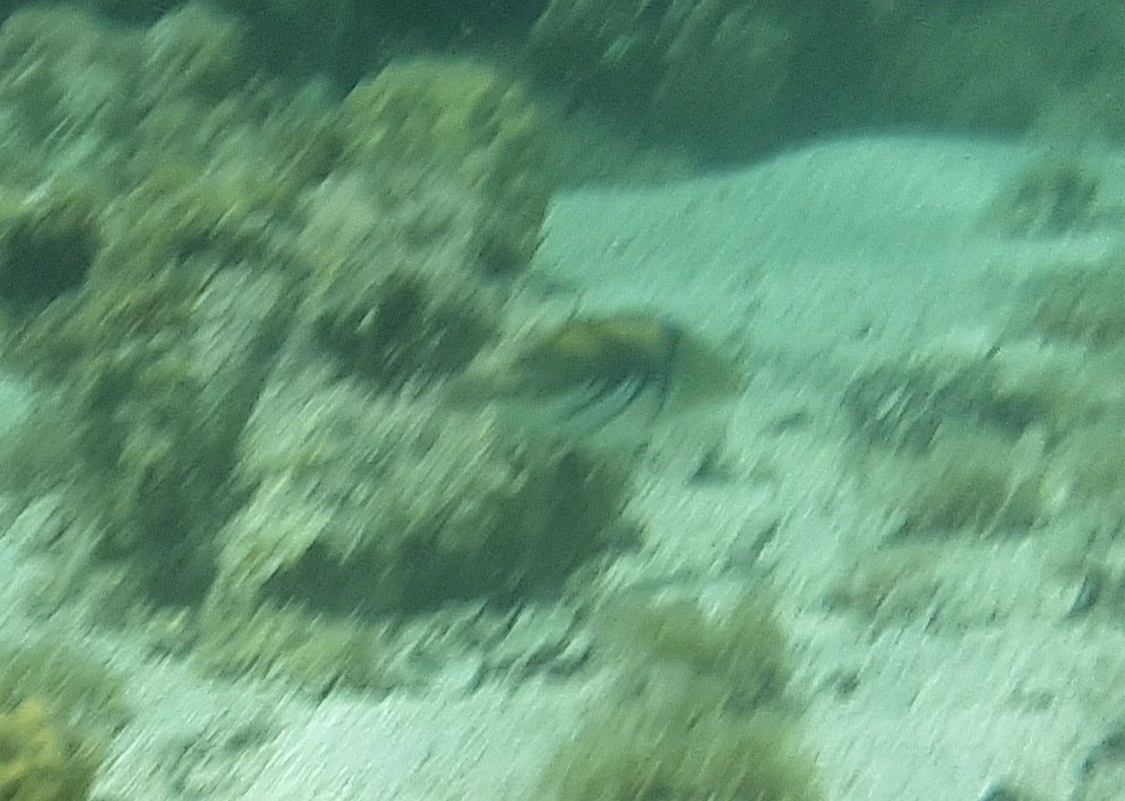
Rhinecanthus aculeatus (Lagoon Triggerfish)